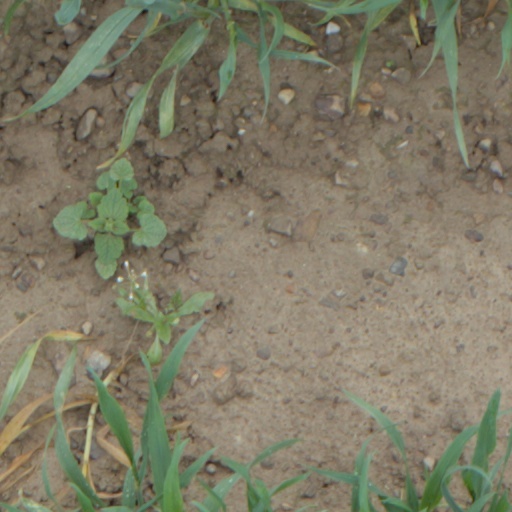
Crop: wheat